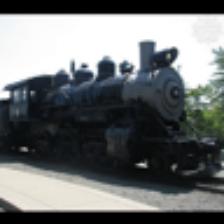
Label: NonHuman